Xue Song (badminton)

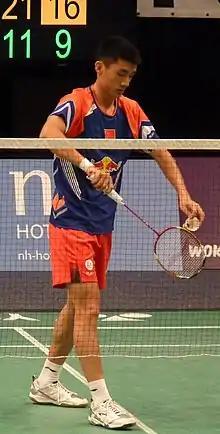

Xue Song (born 22 January 1994) is a Chinese badminton player who specializes in men's singles.